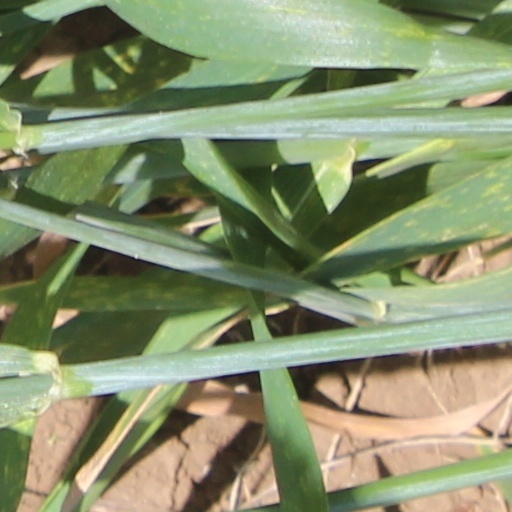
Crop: wheat